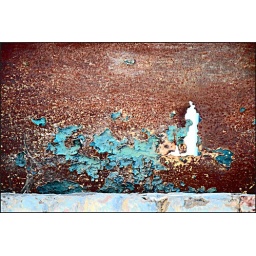
this is a small part of a rusty gate behind a low wall or step of paint-stained stone. Seen in a neighbor village